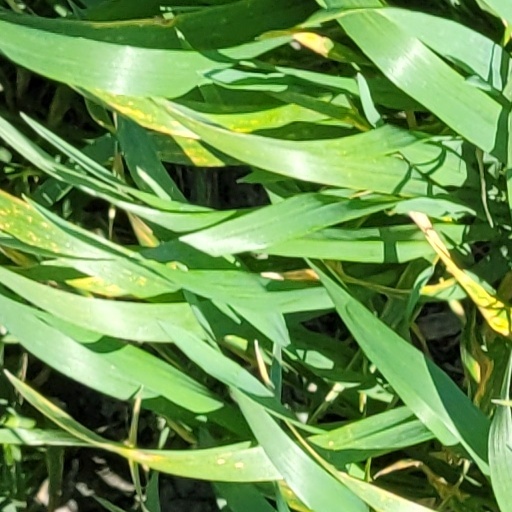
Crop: wheat